Charles Haertling

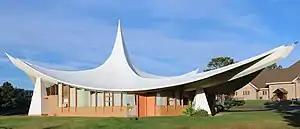
St. Stephen's Lutheran Church in Northglenn, Colorado

The Brenton House (1969), also known informally as the "Mushroom House", is notable for making an appearance in Woody Allen's 1973 futuristic sci-fi film, "Sleeper", along with several other modernist buildings in Colorado, including I.M. Pei's NCAR labs and Charles Deaton's Sculptured House.